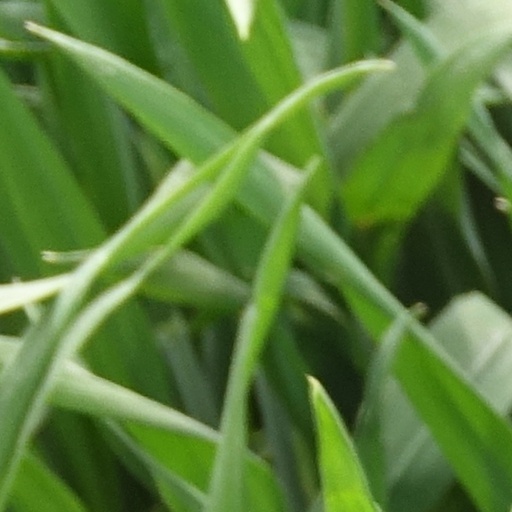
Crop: wheat